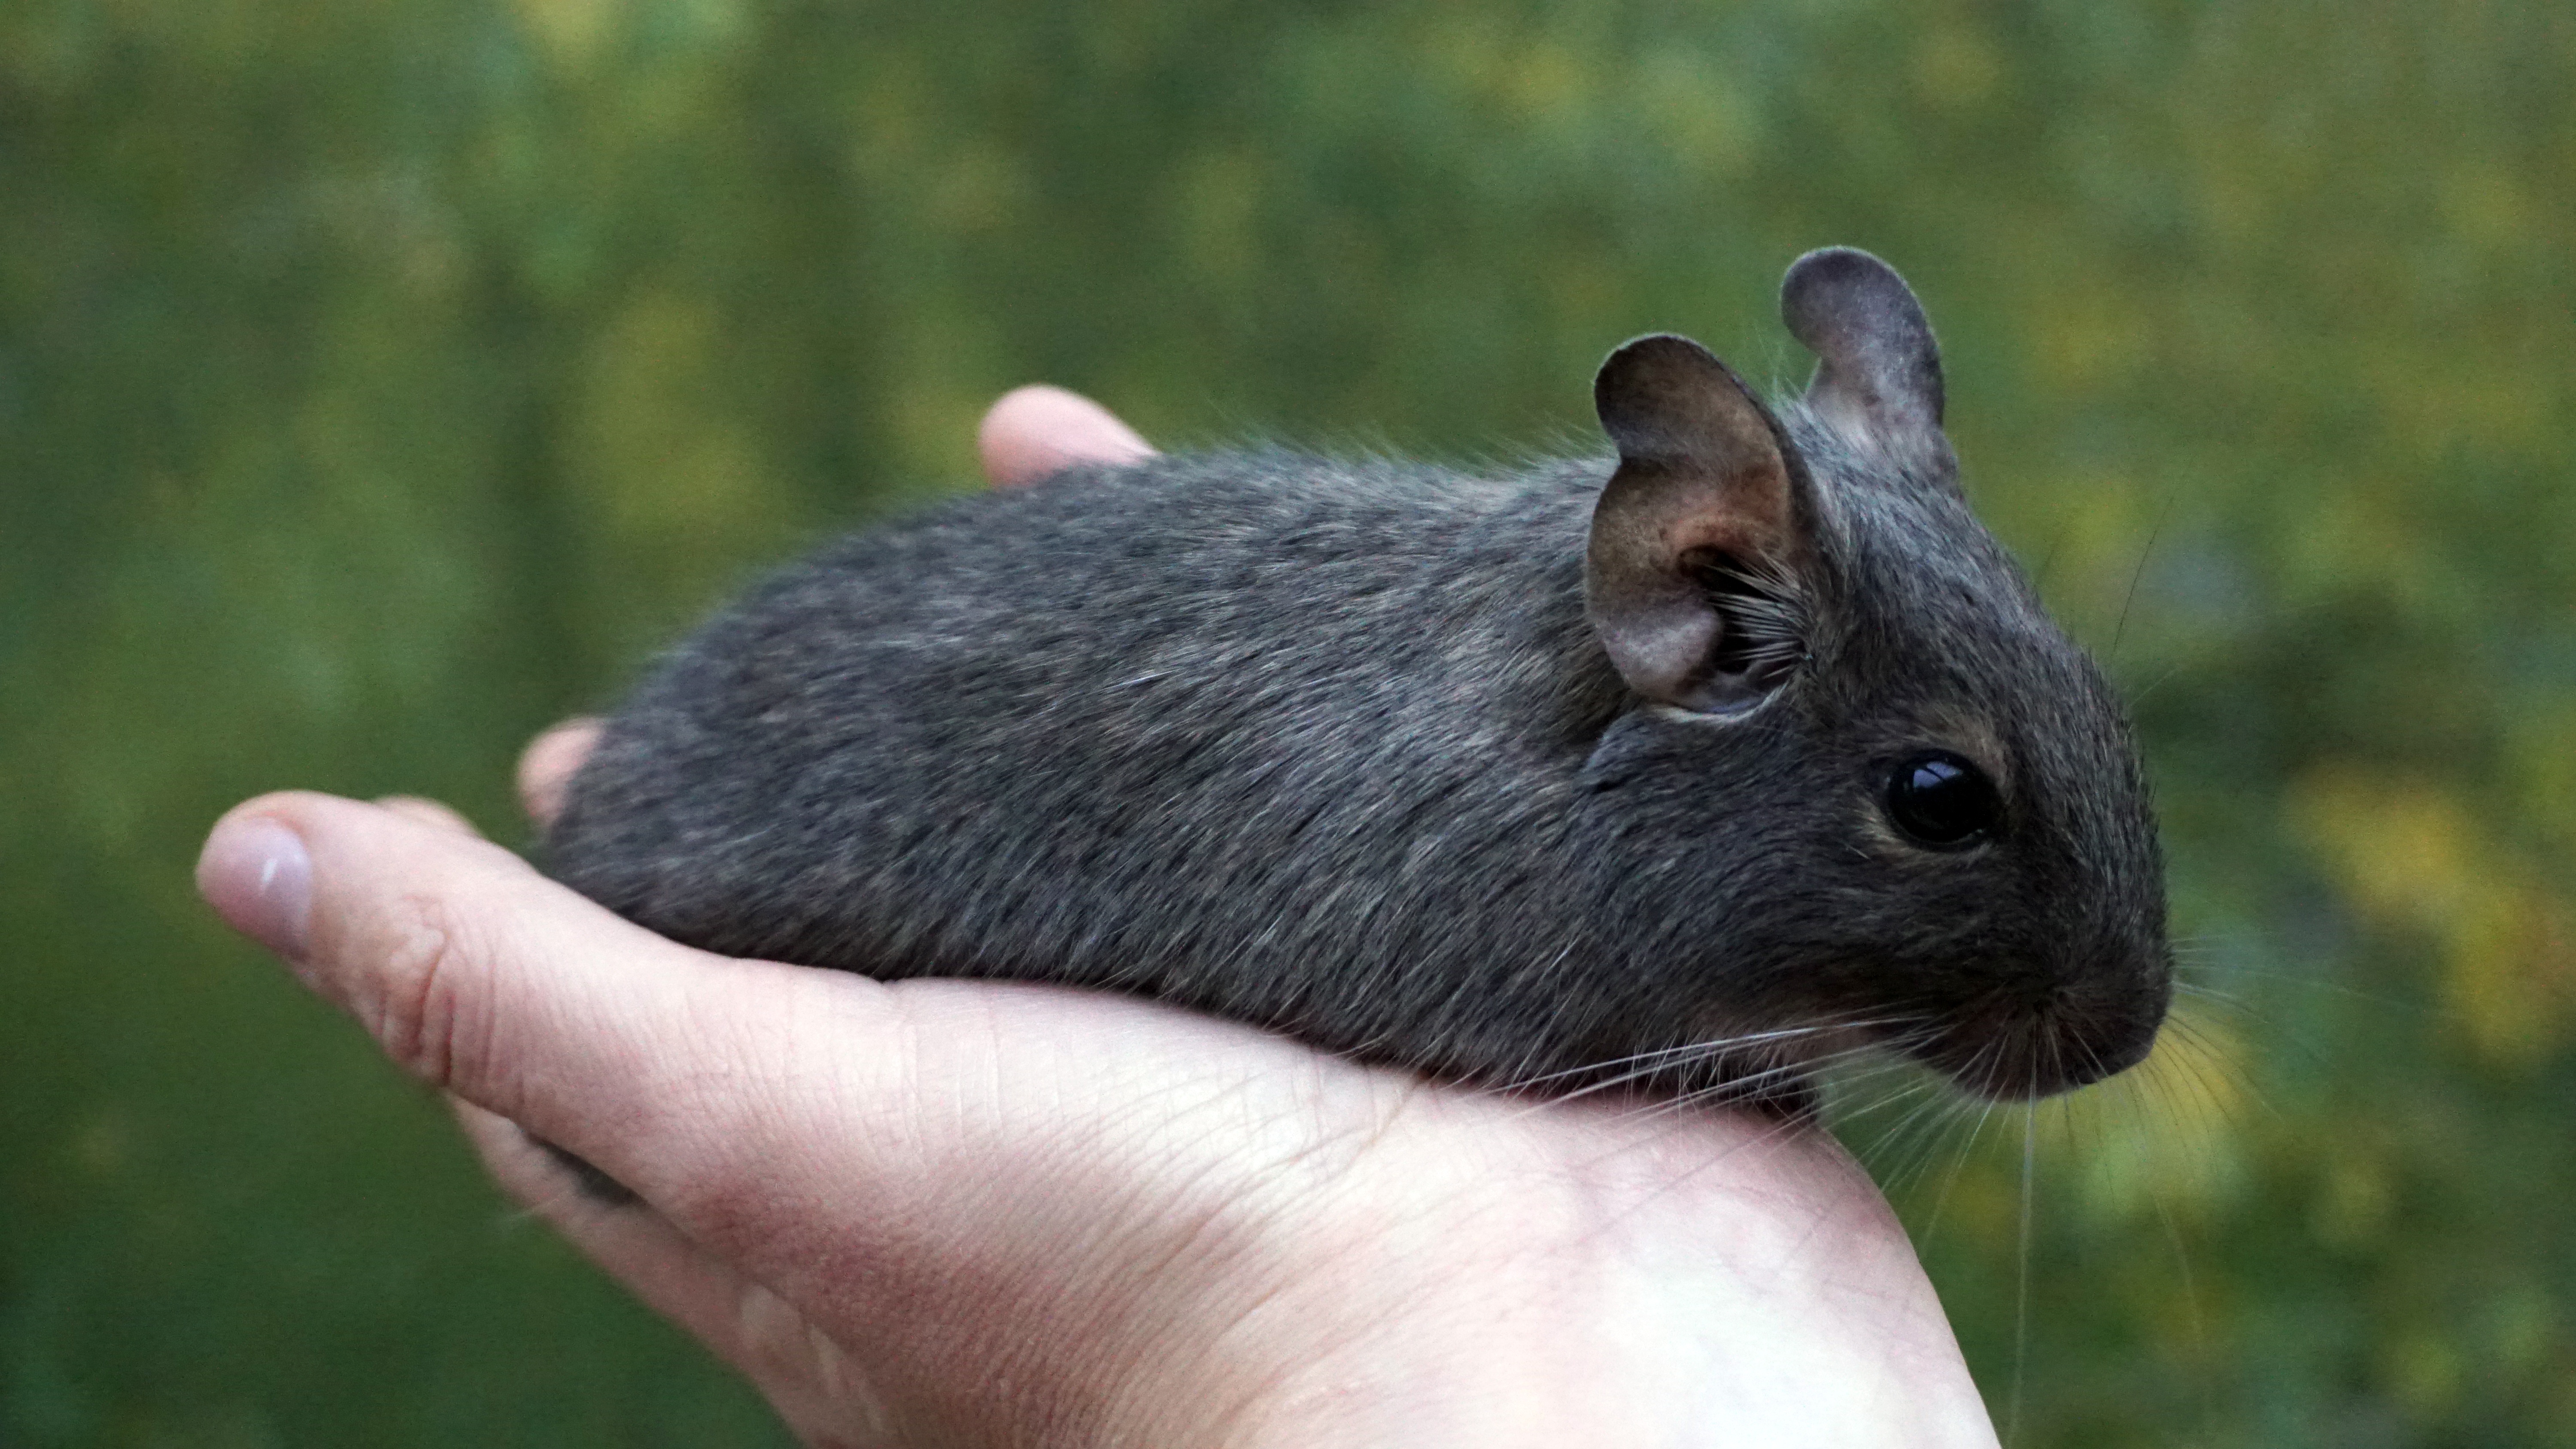
hand, grass, mouse, wildlife, pet, mammal, rodent, fauna, whiskers, ears, vertebrate, nager, degu, muridae, wore rat, octodon